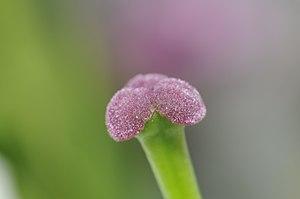
La macrophotographie est le terme usuel désignant la photomacrographie, souvent abrégé en macrophoto ou macro. Il correspond à l'ensemble des techniques photographiques -ainsi qu'à l'activité photographique associée- permettant de photographier des sujets de petite taille entre les rapports de grandissement γ=1 et γ=10. Son domaine se situe donc au-delà de celui de la proxiphotographie, mais en deçà de celui de la photomicrographie. Il existe deux acceptions de ce terme, liées à l’ambiguïté que représente la notion d'image sous-jacente à celle de grandissement.